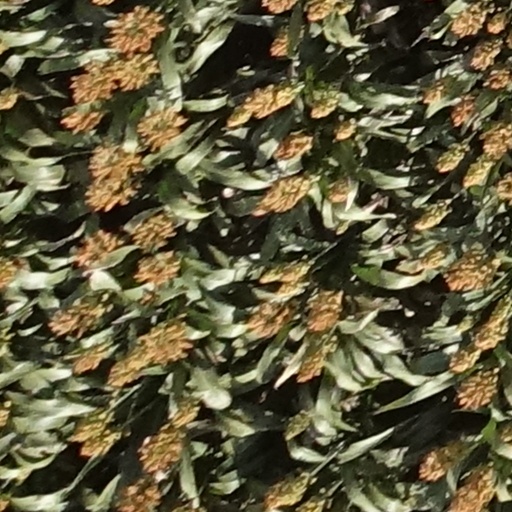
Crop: sorghum